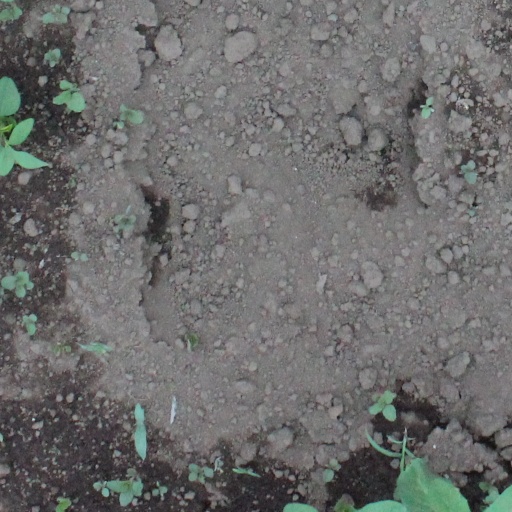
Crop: soybean